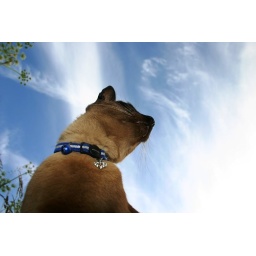
Stilton in the sky with cow parsley 2.